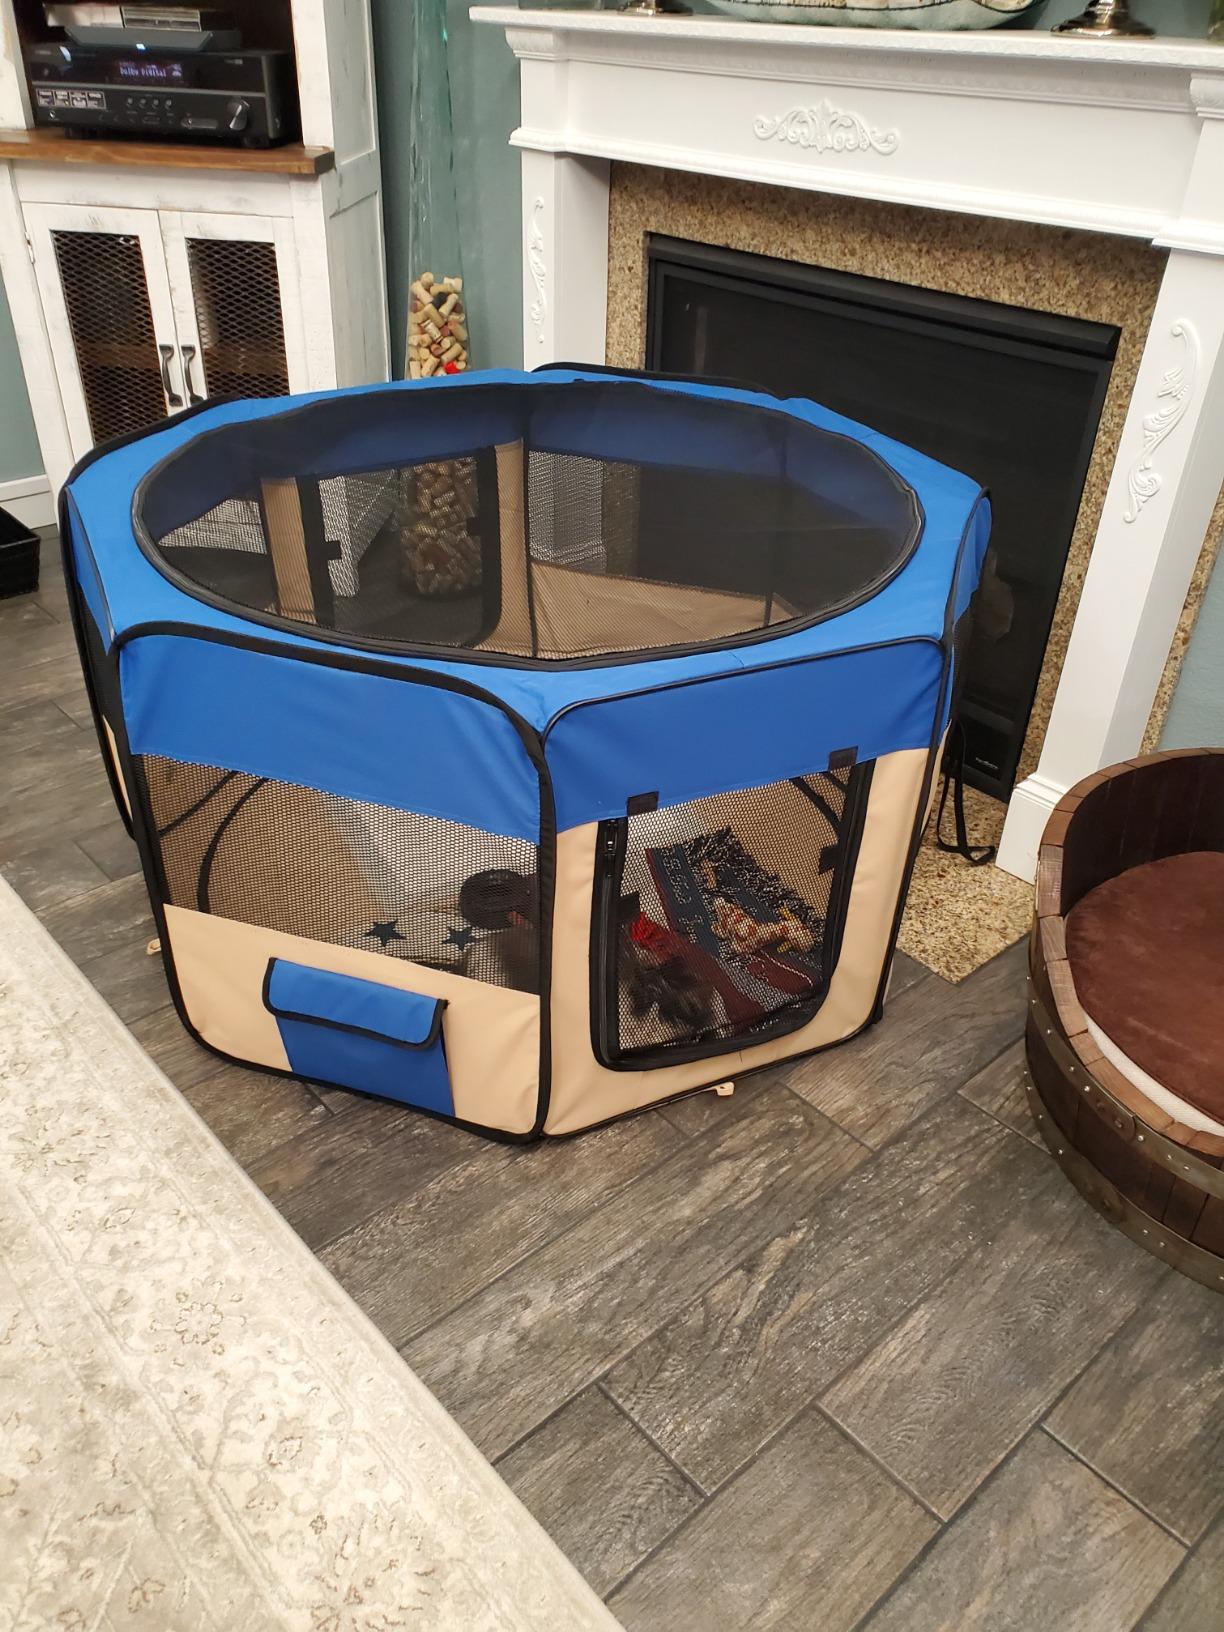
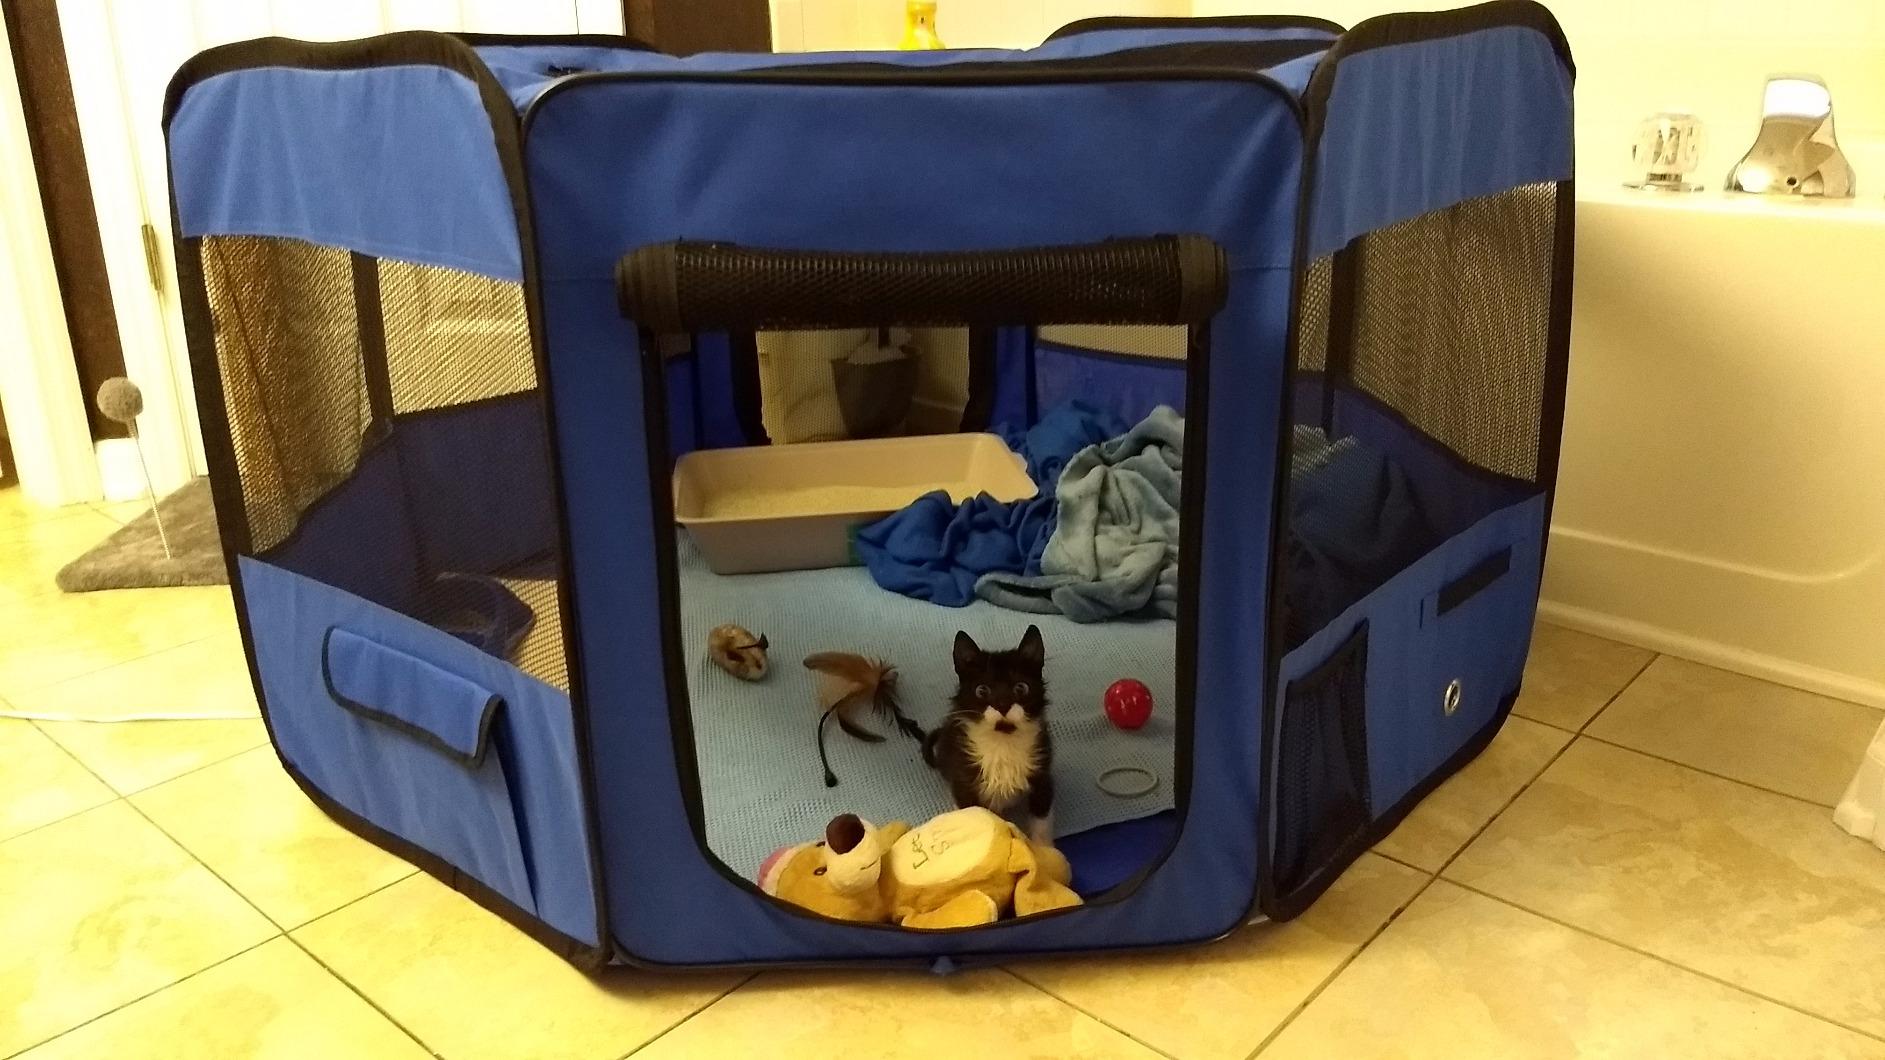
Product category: items_kennel
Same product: no